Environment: real
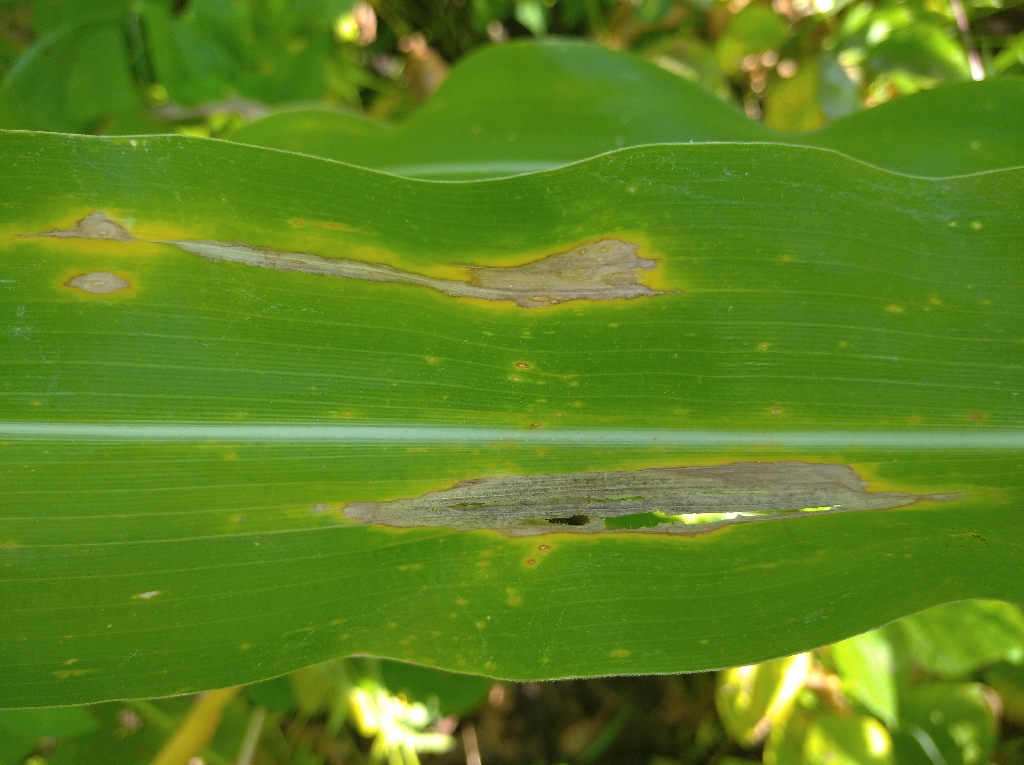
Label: northern_corn_leaf_blight